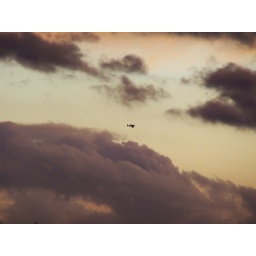
Pitcairn Mailwing over EAA AirVenture Museum in Oshkosh. Returning to the grass field at Pioneer Airport.